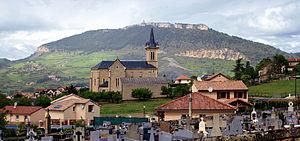
La Cresse est une commune française située dans le département de l'Aveyron en région Occitanie.